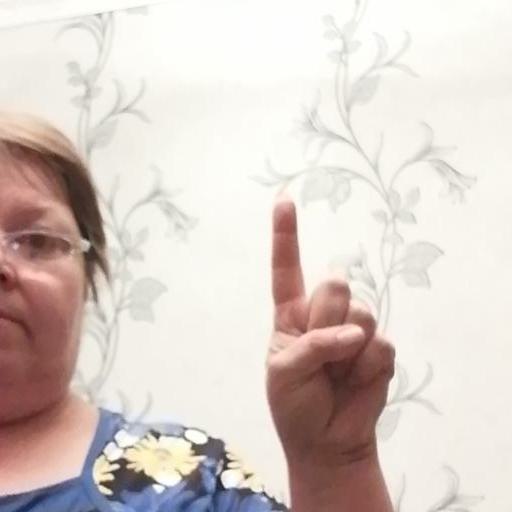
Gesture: one